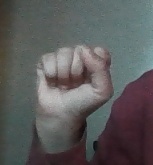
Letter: saad